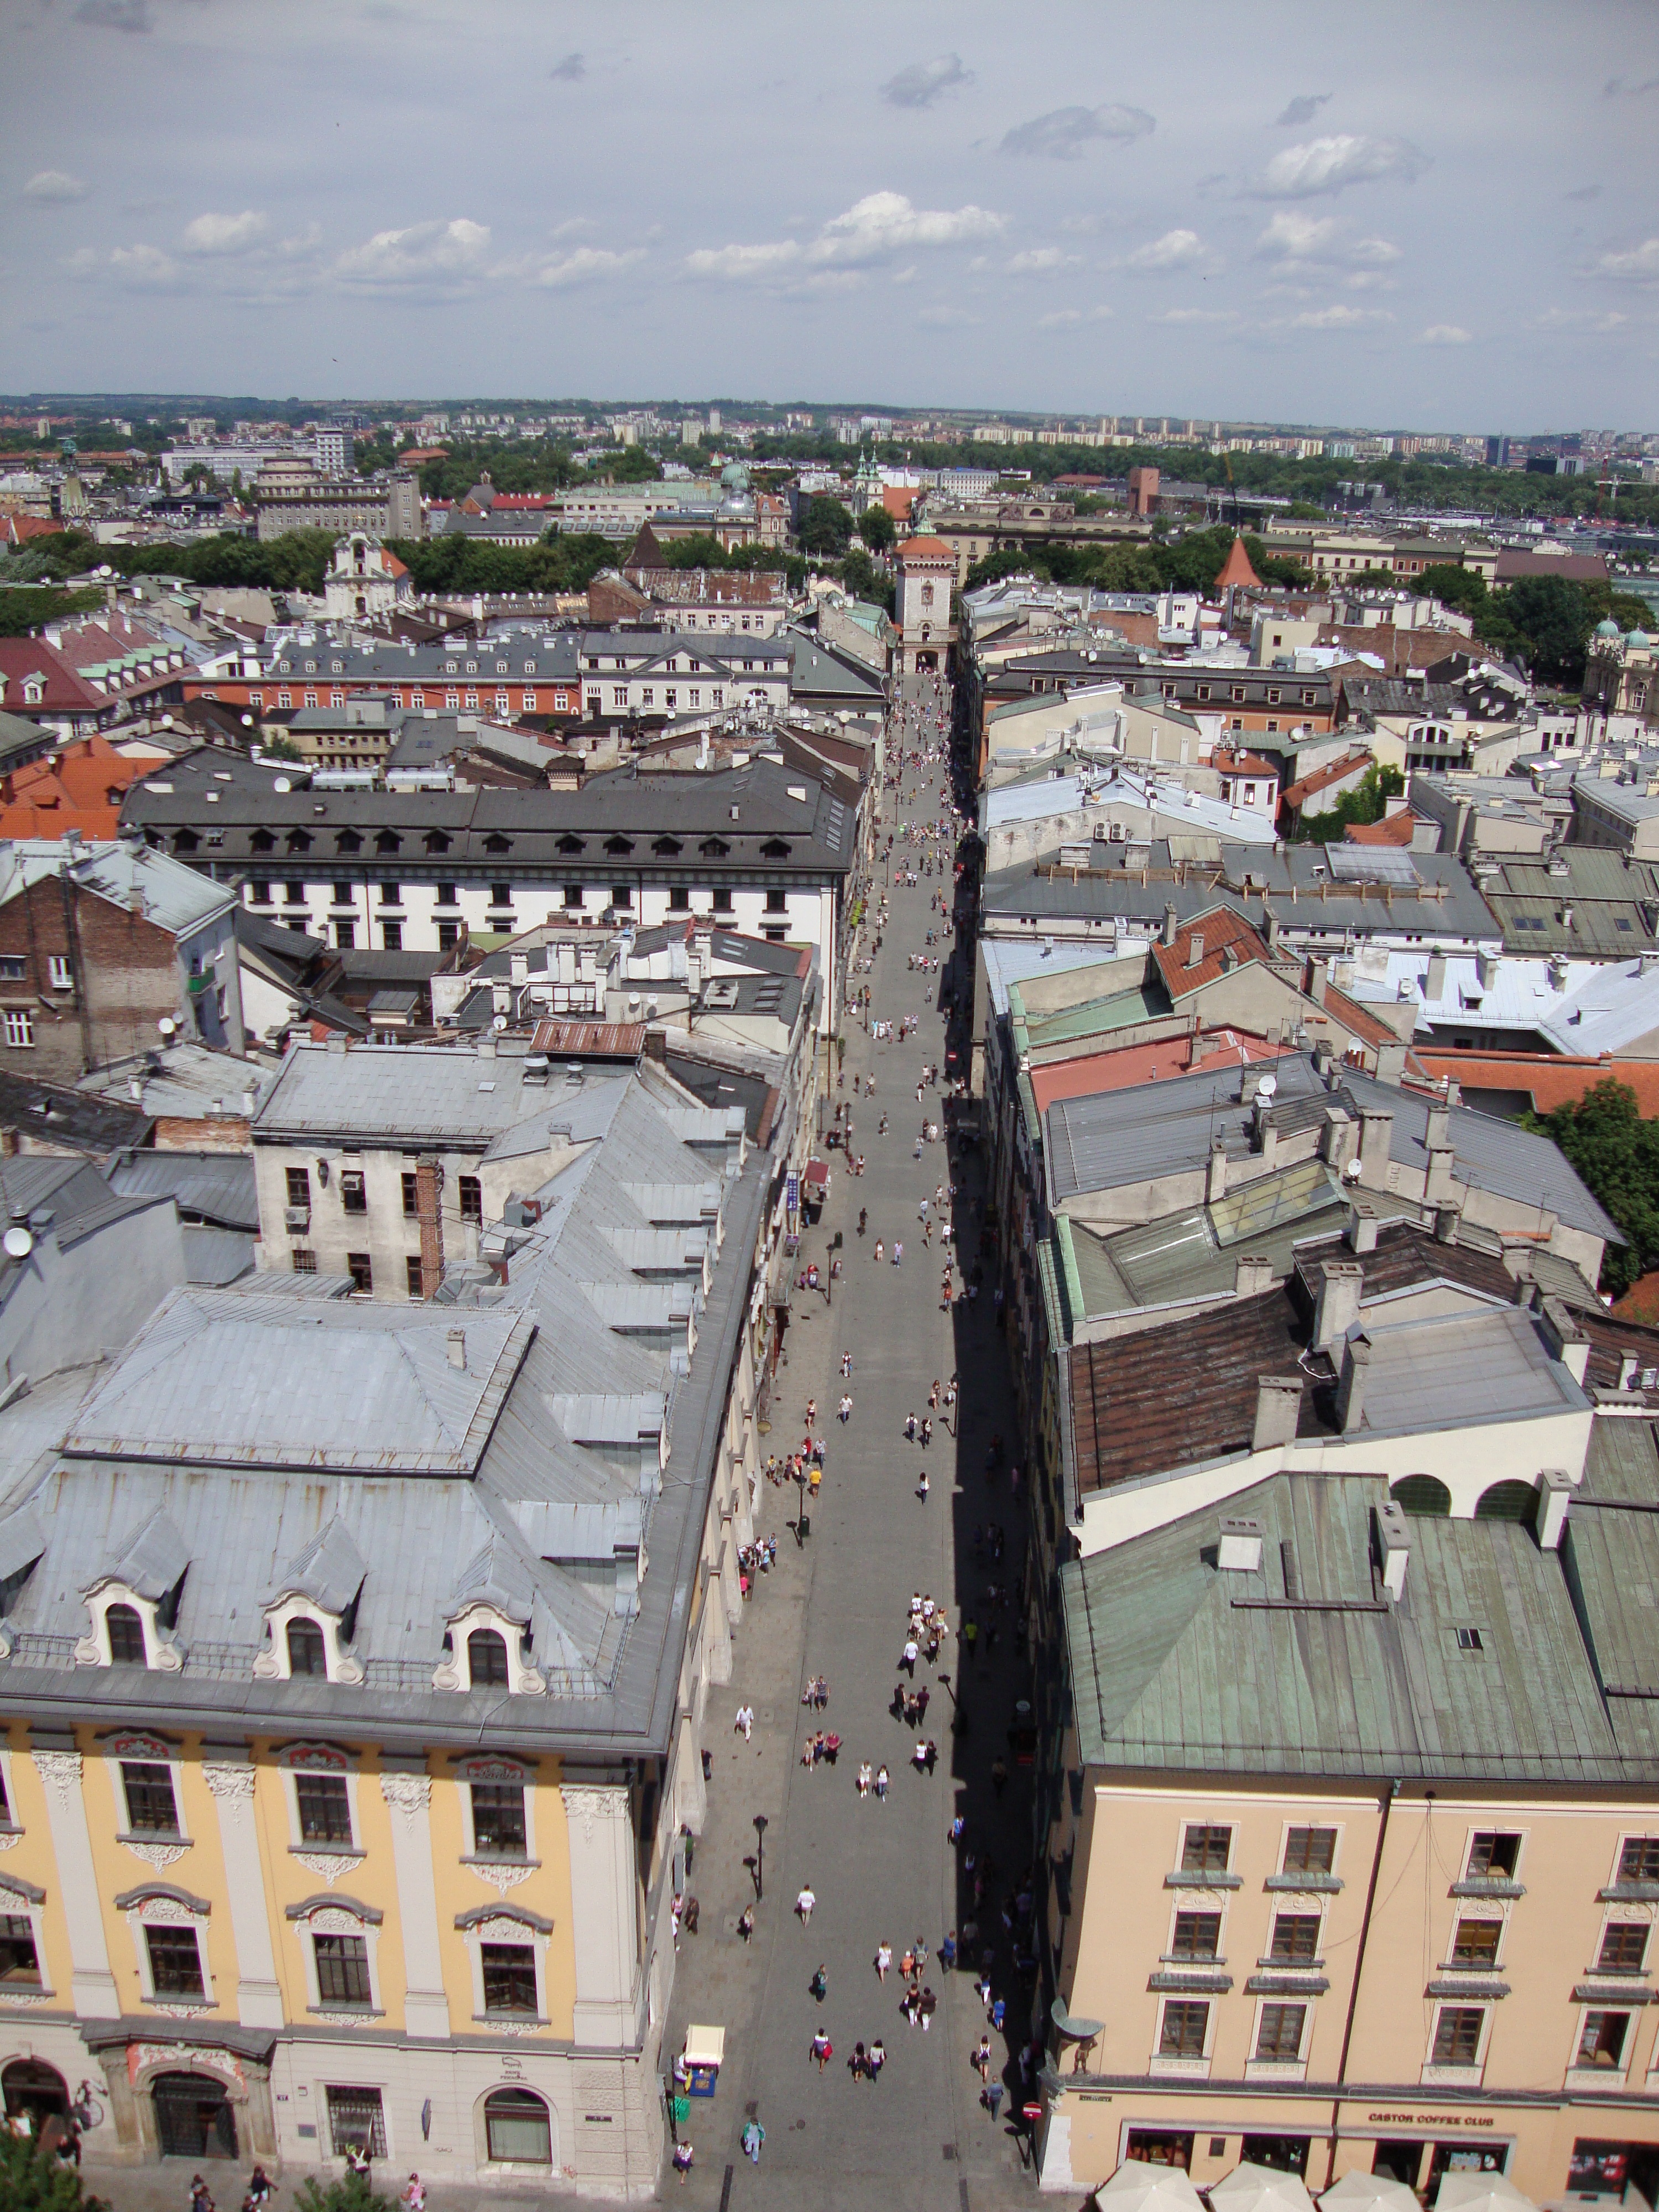
architecture, town, city, monument, cityscape, downtown, landmark, stadium, poland, town square, krakow, neighbourhood, bird's eye view, aerial photography, urban area, residential area, florian street, human settlement